Cultural depictions of Charles IV, Holy Roman Emperor

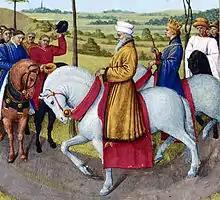
Charles IV and the dignitaries of Paris. Illustration from "Grandes Chroniques de France", BnF, Ms fr. 6465, fol. 442v

The Golden Bull issued in 1356 by Charles IV is the subject of debates: on one hand, it helped to restore peace in the lands of the Empire, that had been engulfed in civil conflicts after the end of the Hohenstaufen era; on the other hand, the "blow to central authority was unmistakable". Thomas Brady Jr. opines that Charles IV's intention was to end contested royal elections (from the Luxembourghs' perspective, they also had the advantage that the King of Bohemia had a permanent and preeminent status as one of the Electors himself). Peter H.Wilson opines that the document was a compromise between emperor and princes, which helped stabilizing national politics and extending the Empire's existence, as part of the trend towards consensus politics. It also signified a break with Rome by linking the imperial dignity to the act of election in Germany rather than the coronation in Rome. Michael Lindner and Paul-Joachim Heinig opine that the Golden Bull depended on a set of contemporary political conditions and only gained it long-term structure-defining importance over the course of time. While Heinig sees the document as a complex compromise rather than representation of the formation of the Electoral College or imperial innovation, Lindner sees it as Charles's declaration of sovereignty against the Papacy.